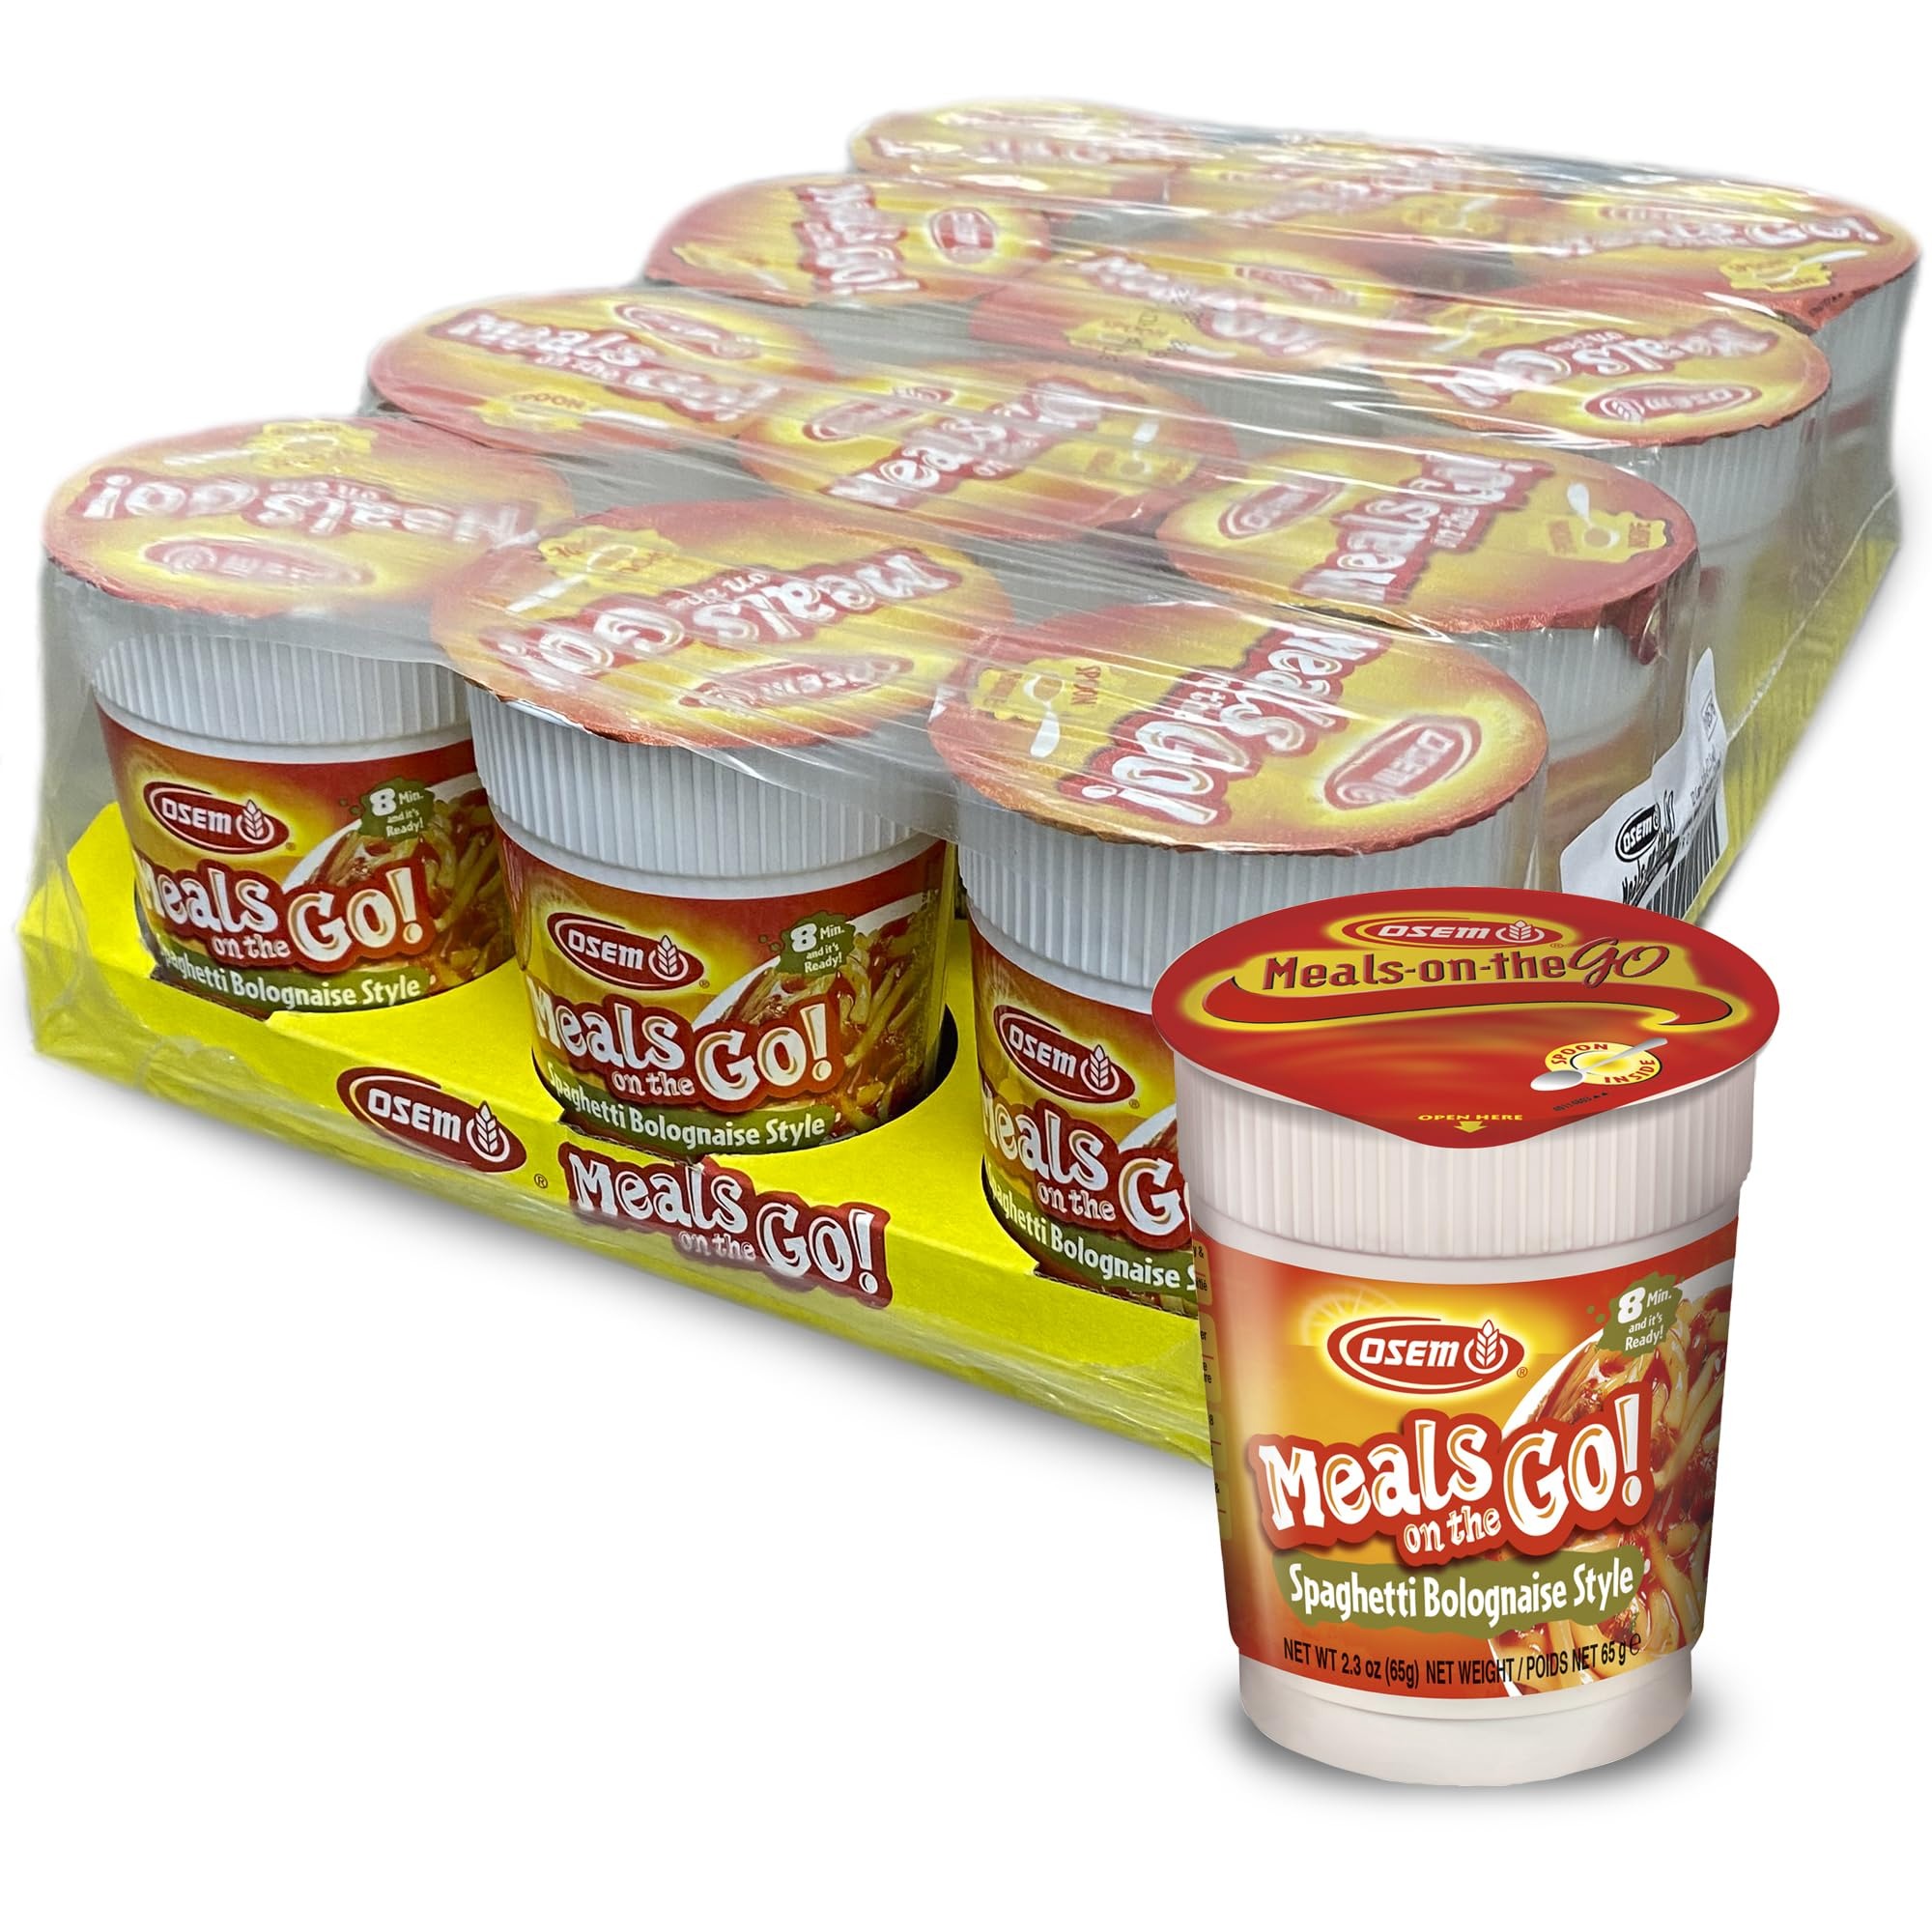
Item Name: Osem Meal On The Go Spaghetti Bolognaise Pack of 12 - Great for on-the-go snacks. Kosher and ready in minutes.
Bullet Point 1: Osem Meals On The Go is a great quick meal to help you stay energized through your day
Bullet Point 2: Spaghetti with tomato sauce and soy protein. No preservatives, Kosher Parve
Bullet Point 3: Preparation time 8 mins. Suitable for vegetarians. Spoon inside.
Bullet Point 4: Prepare: (1) Open the lid half way & remove the spoon. (2) Fill with boiling water up to the lower marked line & stir. (3) Close the lid & wait 8 minutes. (4) Remove the lid, stir & enjoy!
Product Description: Spaghetti with tomato sauce and soy protein. No preservatives. To prepare only with hot water. Preparation time 8 mins. Suitable for vegetarians. Spoon inside. Kosher (1) Open the lid half way & remove the spoon. (2) Fill with boiling water up to the lower marked line & stir. (3) Close the lid & wait 8 minutes. (4) Remove the lid, stir & enjoy! Store in a cool, dry place.
Value: 27.6
Unit: Ounce

Price: 2.48